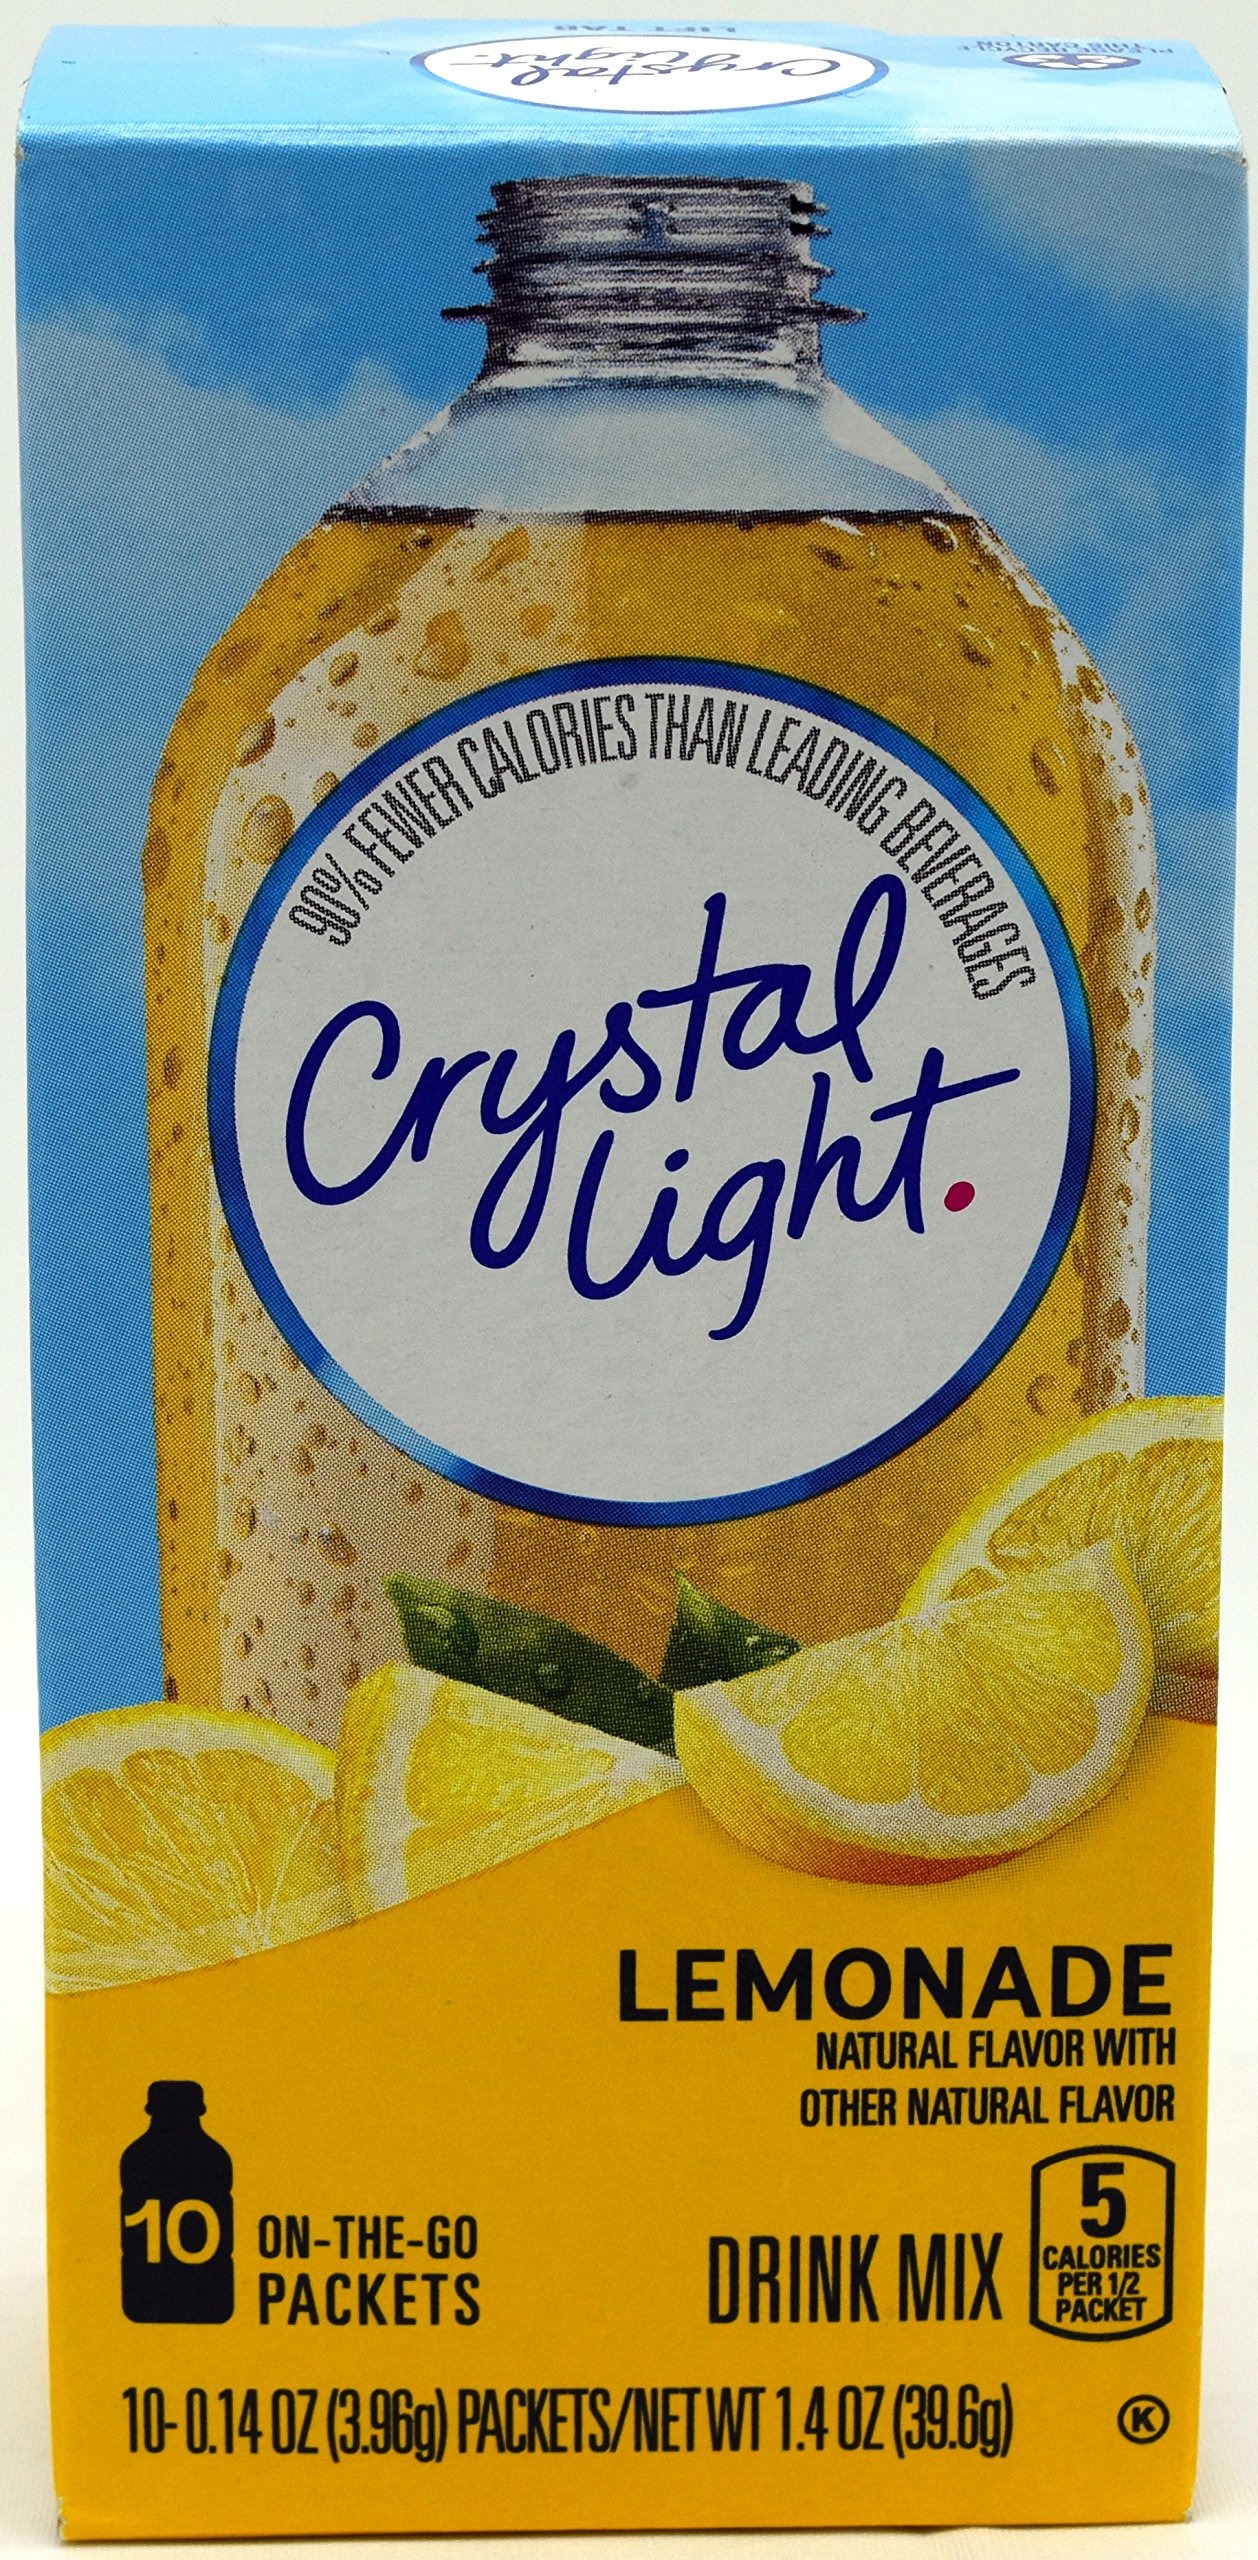
Item Name: Crystal Light Lemonade, 10 On-the-Go Packets (Pack of 8)
Bullet Point 1: Each Box Contains 10 Individual Packets That You Mix With Up To 16.9 Fluid Ounces (500 ml) of Water
Bullet Point 2: Each 8 Ounce (237 ml) Serving Contains 5 Calories
Bullet Point 3: Kosher Product, Contains No Caffeine and is Sugar Free
Bullet Point 4: Low in Sodium and Gluten Free
Bullet Point 5: Crystal Light On The Go has 90% Fewer Calories Than Leading Beverages
Product Description: Crystal Light On The Go turns the water you need into the water you will love. It transforms ordinary water with fabulous fruit flavors and tantalizing teas. Each sip is the perfect way to refresh, renew and satisfy your thirst for something different.
Value: 11.2
Unit: Ounce

Price: 9.09